Langwarrin

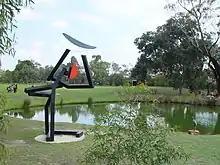
McClelland Gallery + Sculpture Park

The McClelland Gallery and Sculpture Park is a prominent gallery, set in eight hectares of landscaped bushland, featuring a sculpture park. It was named in honour of renowned Frankston artists, Nan McClelland and Harry McClelland. The McClelland Award is Australia's richest sculpture prize, and is awarded by the gallery biennially (supported by the gallery's patron and Langwarrin resident, the late Dame Elisabeth Murdoch).